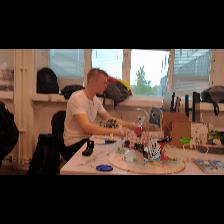
Label: Human